Jurgis Savickis

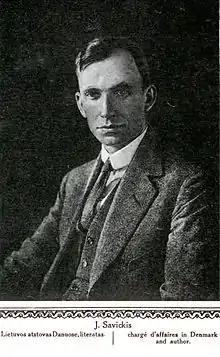
Savickis in "Lithuanian Album" (1921)

Jurgis Savickis (4 May 1890 – 22 December 1952) was a Lithuanian short story writer and diplomat representing interwar Lithuania mostly in the Scandinavian countries.